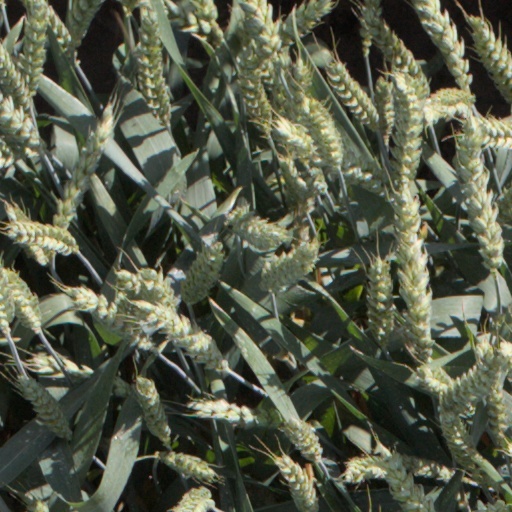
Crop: wheat